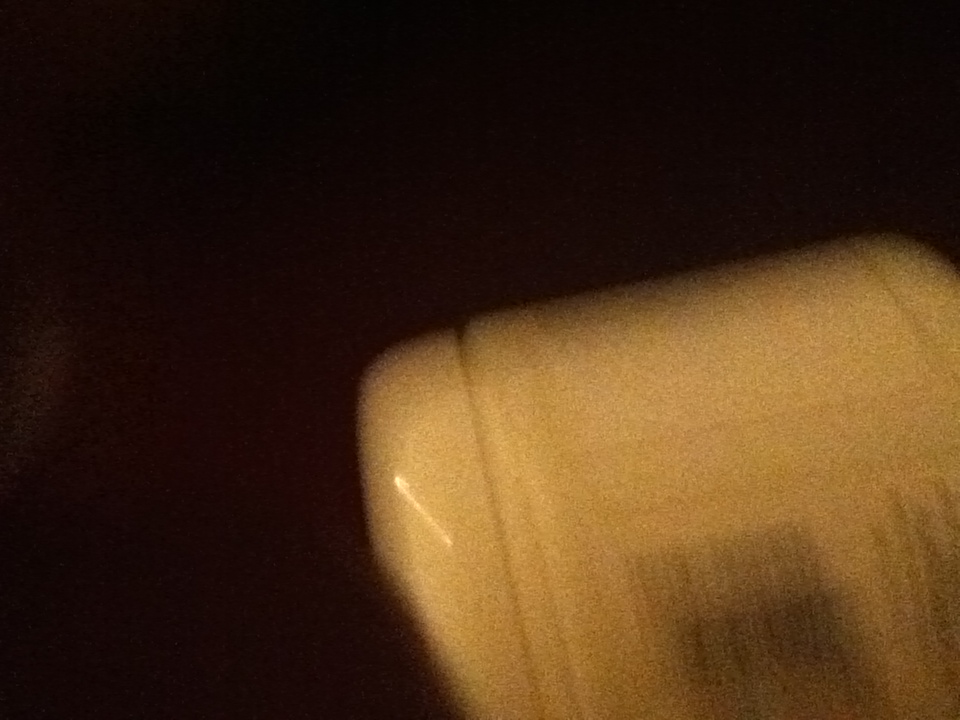Question: What's the name of that please?
Answer: unanswerable